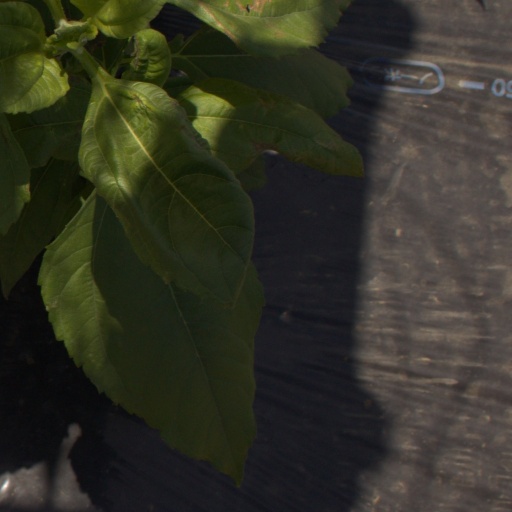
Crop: Jerusalem artichoke